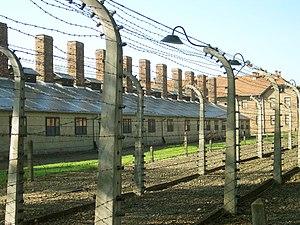
On nomme un camp de concentration un lieu fermé de grande taille créé pour regrouper et pour détenir une population considérée comme ennemie, généralement dans de très mauvaises conditions. Cette population peut se composer d'opposants politiques, de résidents d'un pays ennemi au moment de la déclaration des hostilités, de groupes ethniques ou religieux spécifiques, de civils d'une zone critique de combats, ou d'autres groupes humains, souvent pendant une guerre. Les personnes sont détenues en raison de critères généraux, sans procédure juridique, et non en vertu d'un jugement individuel. Le terme est surtout connu par la création de très nombreux camps par le régime nazi. Si les conditions de détention dans les camps de concentration nazis menaient de fait à des niveaux de morbidité et de mortalité extrêmement élevés, il faut les distinguer des camps d'extermination.